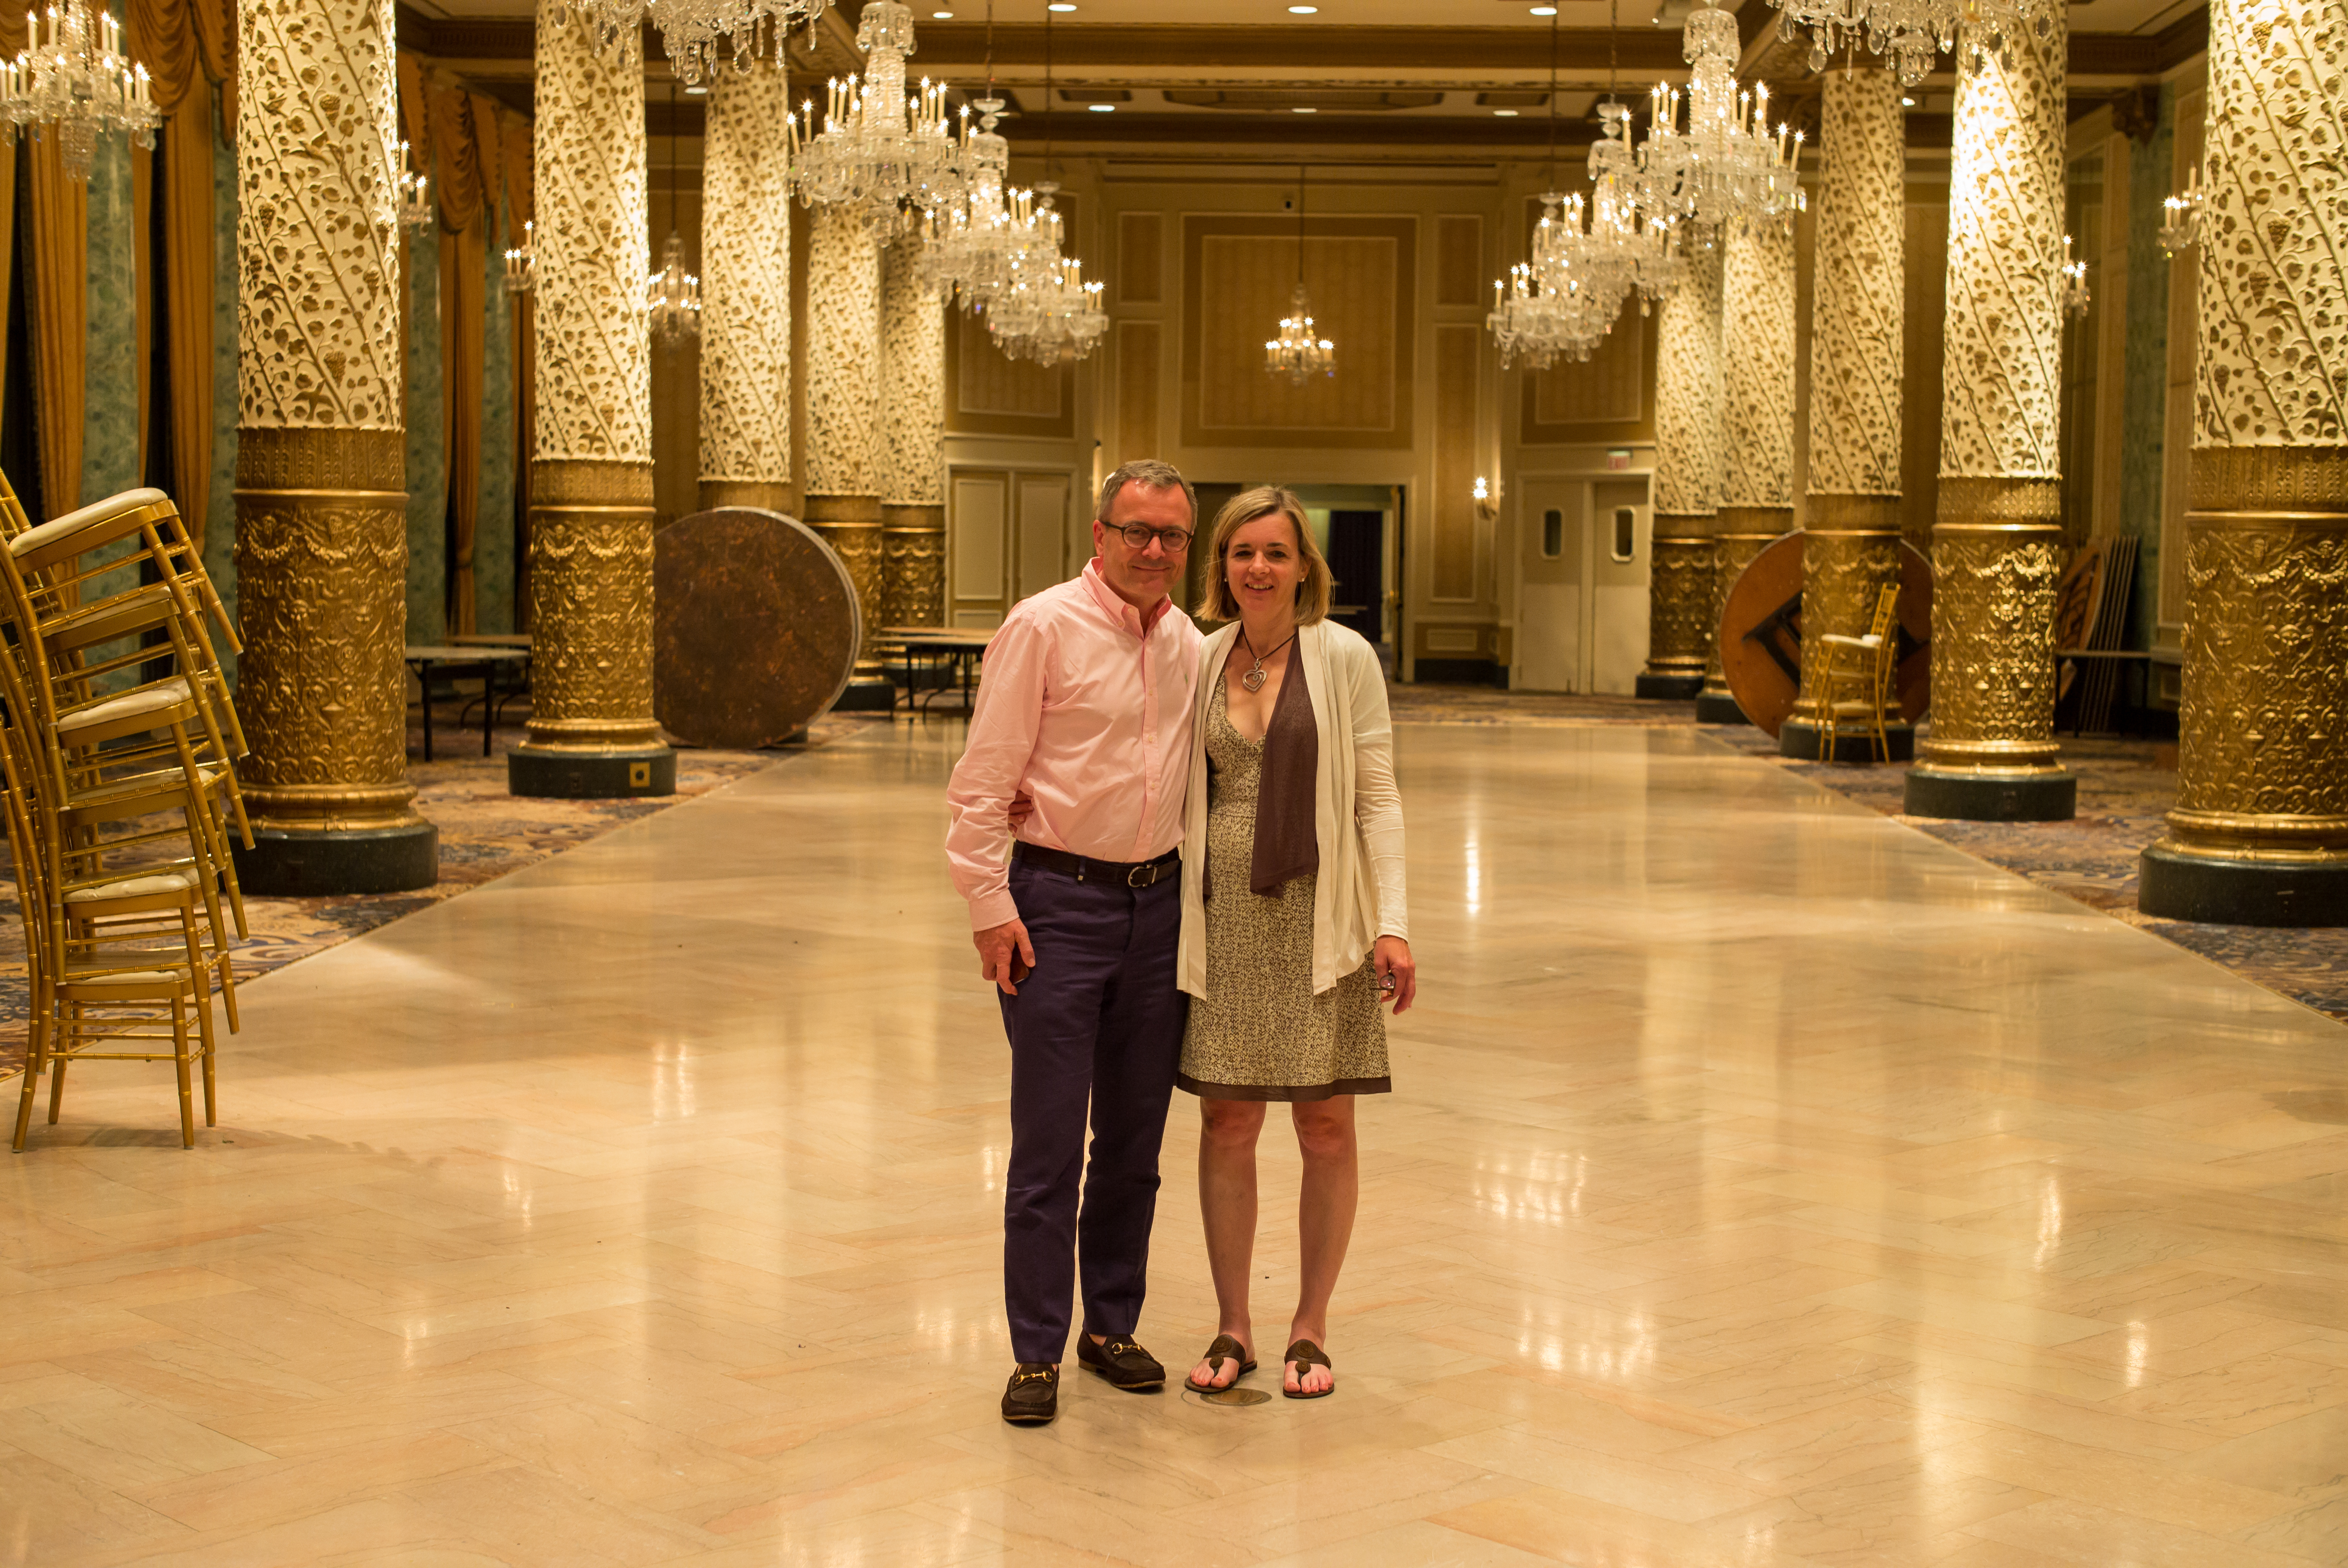
coast, light, portrait, usa, indoor, couple, chicago, room, drake, aisle, m, gold, temple, hotel, 50, ballroom, tourist attraction, leica, 240, summilux, available, flooring